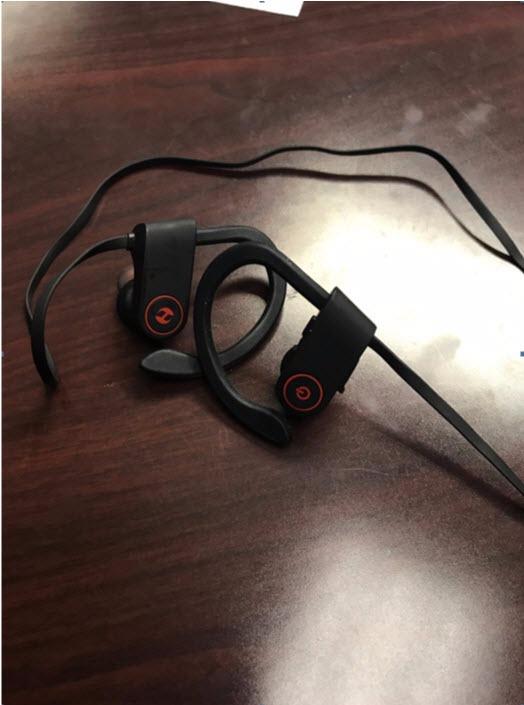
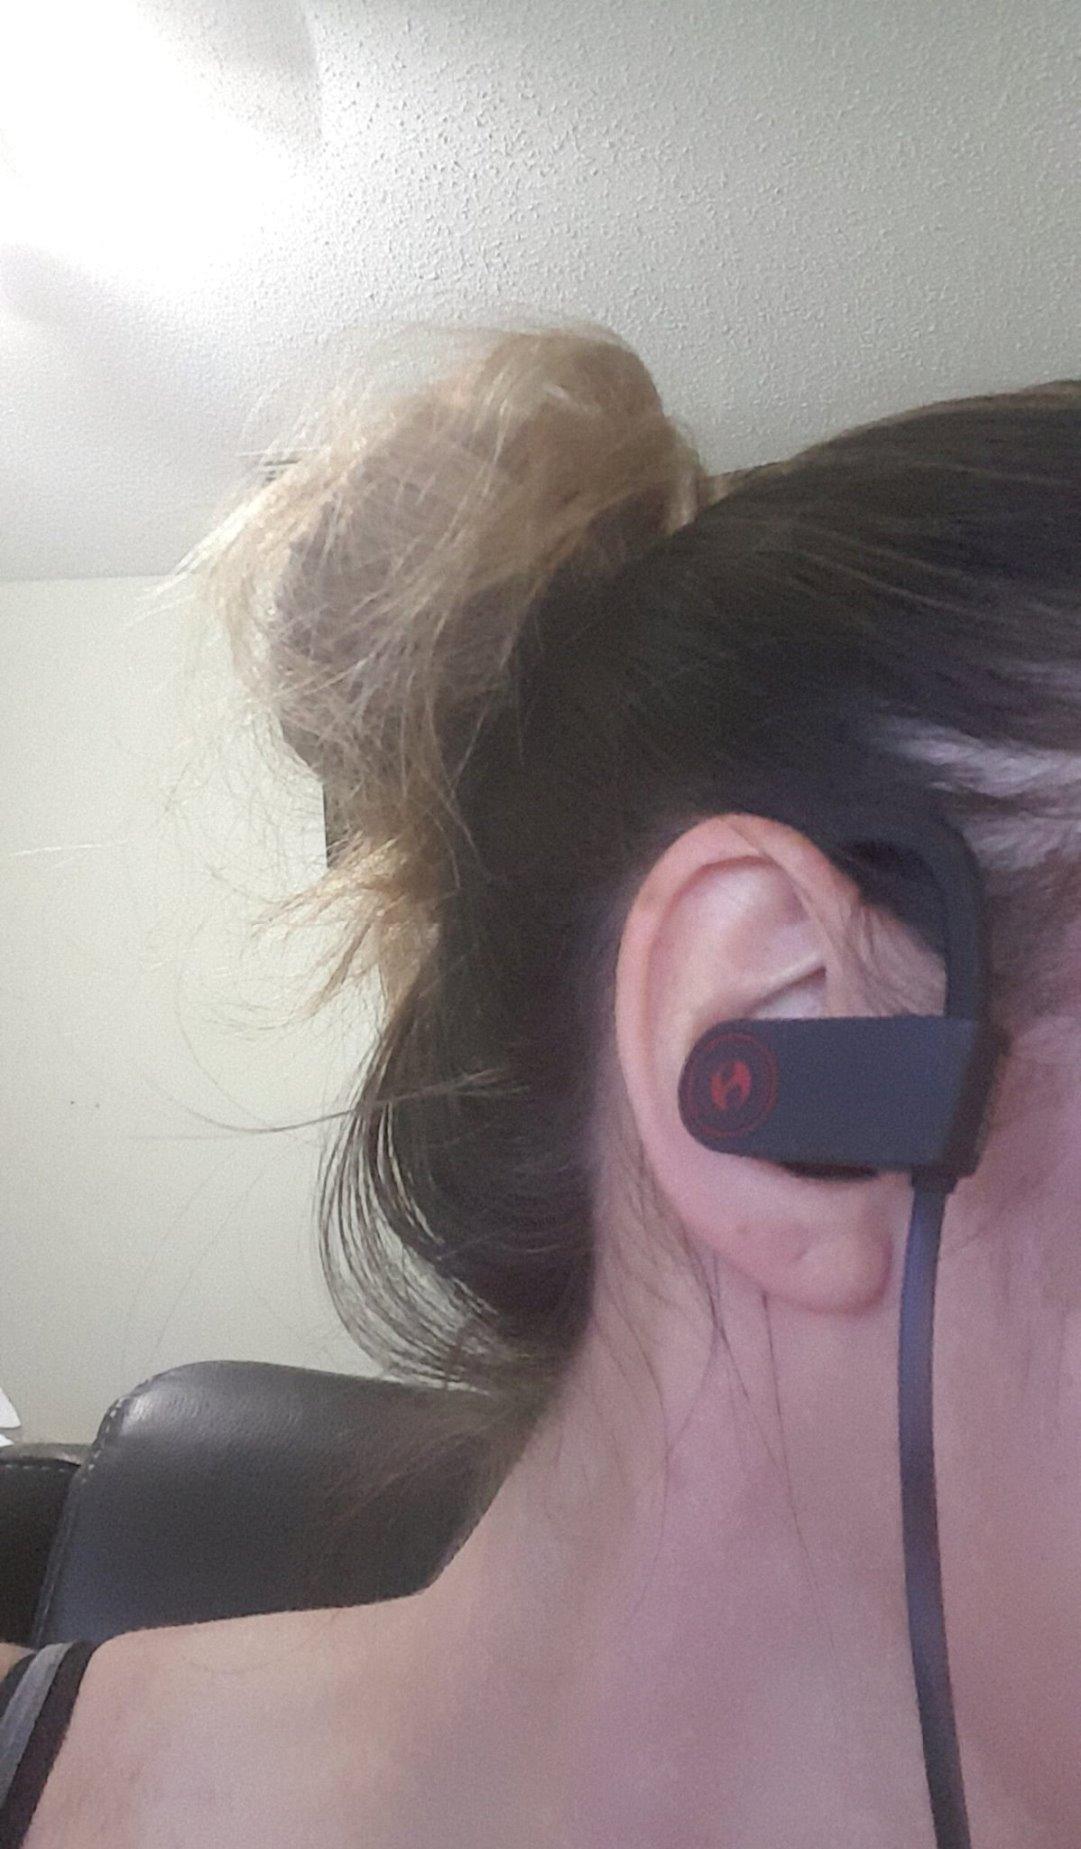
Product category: headphones
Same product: yes